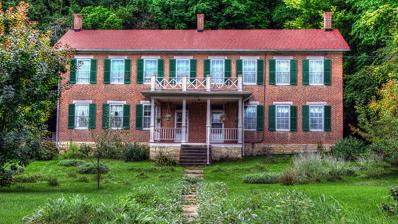
Building: Schmidt House (Elkader, Iowa)
Country: United States of America
Year built: 1867
Historic house in Iowa, United States United States historic place Schmidt House U.S. National Register of Historic Places Show map of Iowa Show map of the United States Location 101 Oak, NW. Elkader, Iowa Coordinates 42°51′10.8″N 91°24′26.6″W / 42.853000°N 91.407389°W / 42.853000; -91.407389 Area less than one acre Built 1867 Built by Henry Behnke NRHP reference No. 77000503 Added to NRHP March 25, 1977 The Schmidt House , also known as the Bandow Apartments , is a historic building located in Elkader, Iowa , United States.  The two-story brick structure was built in 1867 by Wolfgang and John Blasius Schmidt, who were immigrants from Bavaria . They built their brewery next to the house, no longer extant, and it remained in operation until 1884 when prohibition passed in Iowa .  The duplex is a vernacular form of the Federal style.  At one time it had a common kitchen and dining room, with a summer kitchen, no longer extant, in the rear.  The building was converted into apartments in the late 19th- or early 20th-century.  It was listed on the National Register of Historic Places in 1977. References